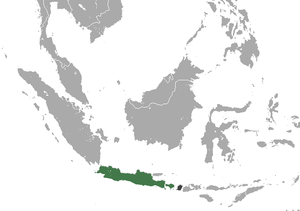
Le Langur de Java ou Semnopithèque noir est une espèce de singe de la famille des Cercopithecidae, originaire de l'île de Java ainsi que de plusieurs îles environnantes en Indonésie.